Bill Clymer

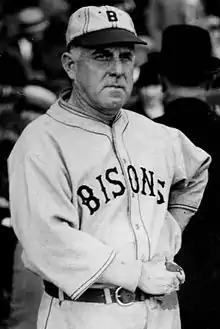

William Johnston Clymer (December 18, 1873 – December 26, 1936) nicknamed "Derby Day Bill", was an American professional baseball player and manager. He played in Major League Baseball as a shortstop in . After his playing career, Clymer became a successful minor league manager.